Winterthur–Romanshorn railway

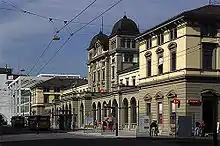
Winterthur station

Winterthur station was built west of the Altstadt (old town). Running towards Romanshorn, the Thur valley line curves to the right, while the line to Schaffhausen branches off to the left. The Winterthur depot was built in the resulting triangle, but it now has only minor importance apart from the stationing of a fire and rescue train. The work of the depot has been outsourced to the S-Bahn depot in Oberwinterthur. The line on the exit from Winterthur station along the Stadtrain has been quadrupled. The former track of the Zürich-Lake Constance Railway is now the second northernmost. After completing the four tracks to Oberwinterthur and Grüze, a separate track was created for each rail company and line. In 1903, the two adjacent track tracks between Winterthur and Oberwinterthur were merged to create a genuine double-track line. After it has separated with a left turn from the lines to St. Gallen and to the Töss valley, the Romanshorn line reaches Oberwinterthur station. This was built in 1875 by the National Railway; its line from Etzwilen used the Lake Constance Railway’s route from here to Winterthur. The Baroque Revival station building was built by the Swiss Federal Railways ("Schweizerische Bundesbahnen", SBB). With the opening of the Zürich S-Bahn in 1990, the seven-hectare Oberwinterthur maintenance facility was opened south of the line towards Romanshorn. On the other side of the track is the Swiss Science Center Technorama.